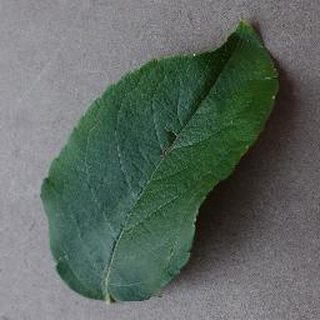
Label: healthy_apple